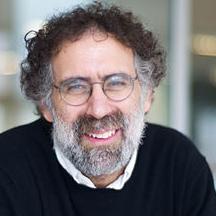
Age: 54